Tottenham Outrage

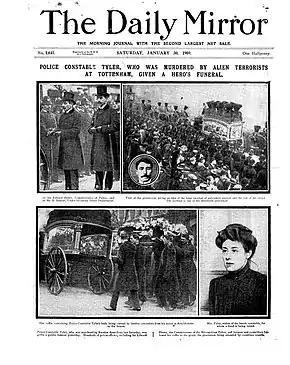
The front page of "The Daily Mirror", reporting the funeral of PC Tyler

Lepidus continued his flight into Hale End, Walthamstow. He crossed the nearby railway line and took refuge in Oak Cottage, a small two-up two-down where a Mrs Rolstone and her children were present. Mrs Rolstone was at the front gate, having left the house on hearing the police whistles, when Lepidus entered the house behind her and bolted the door. When she saw Lepidus through the window—locked in with her children—she screamed, which attracted the police.